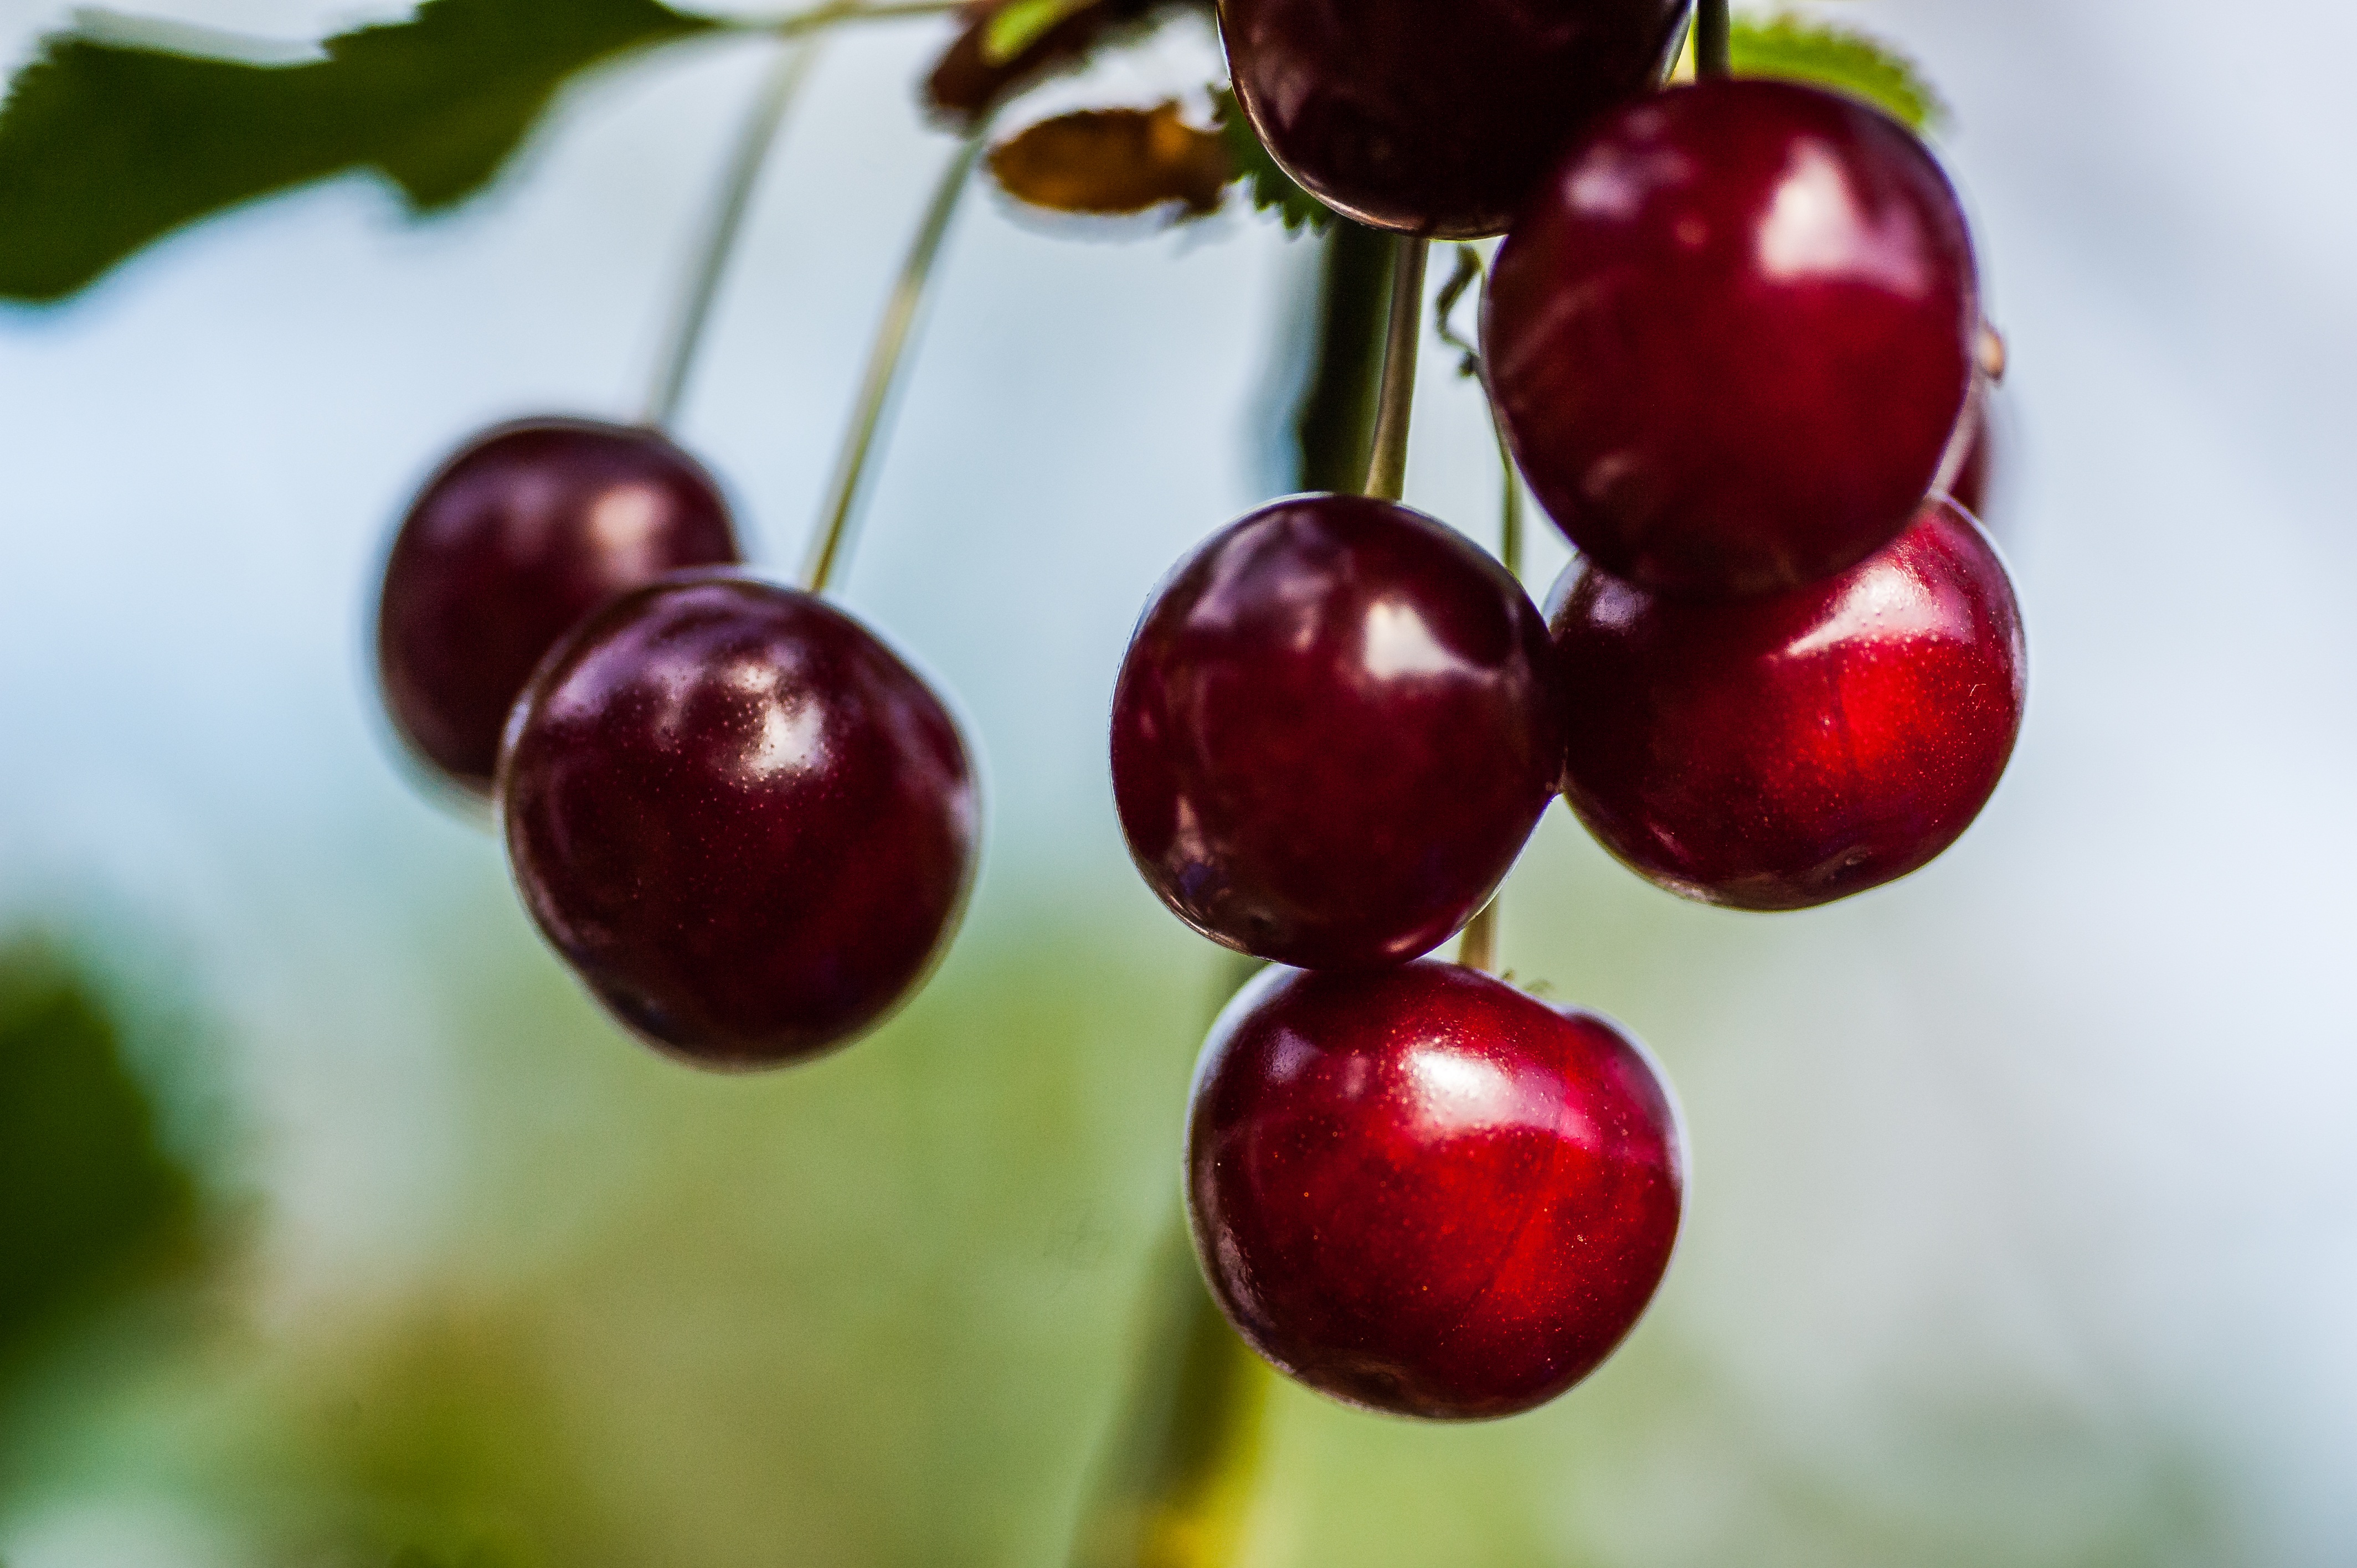
branch, plant, fruit, berry, flower, food, red, produce, close, cherry, macro photography, flowering plant, rose family, damson, red black, land plant, zante currant